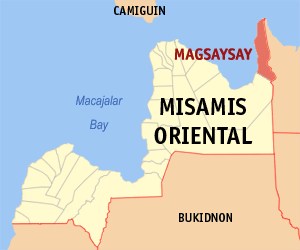
Magsaysay est une localité de la province du Misamis oriental, aux Philippines. En 2015, elle compte 34 605 habitants.